Answer in natural language. Is Doorway to the left of dark frame red plaid blanket bed? Choose between the following options: no or yes
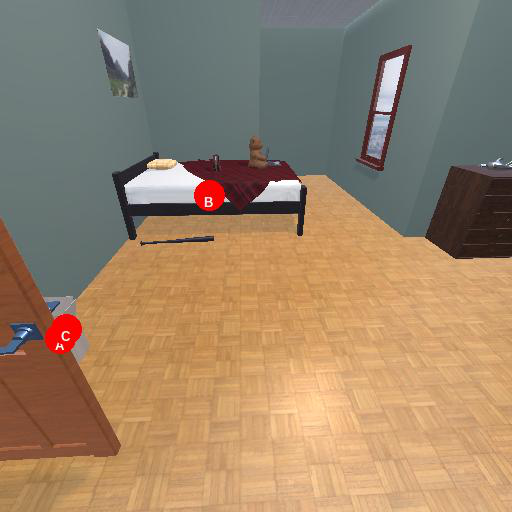
<answer>yes</answer>